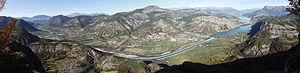
Vue de la vallée de la Durance en aval du lac de Serre-Ponçon
La Durance est une rivière du sud-est de la France se jetant dans le Rhône, dont elle est le deuxième affluent après la Saône pour la longueur et le troisième après la Saône et l’Isère pour le débit. Longue de 323,8 km, la Durance est la plus importante rivière de Provence.